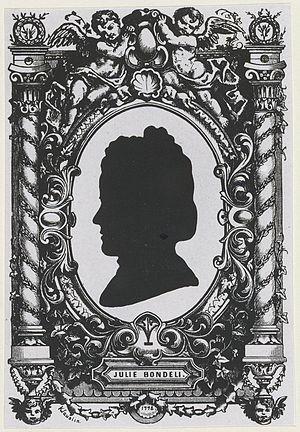
Avec gravé cadre de la photographie d'une silhouette